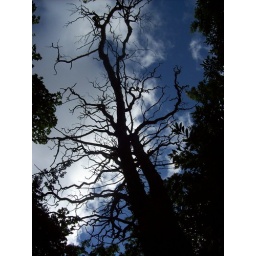
A silhouette of a tree against the sky